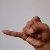
The image shows a hand gesture representing the letter 'J' in Indian Sign Language.